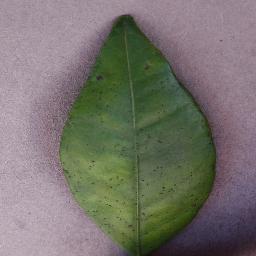
Label: Orange___Haunglongbing_(Citrus_greening)